Duchy of Legnica

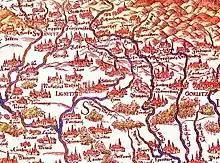
First geographical map of Lower Silesia (to south) by Martin Helwig, 1561

Piast state from 1329 onwards became a vassal of Bohemia, the political weakness of the duchy continued, caused by domestic conflicts between Bolesław's the Wastefull sons Wenceslaus and Louis the Fair strengthening the influences of the Bohemian monarchs. When in 1419 the Legnica branch of the Silesian Piasts became extinct with the death of Duke Wenceslaus II, the duchy was inherited by Duke Louis II of Brzeg. As Louis himself had no male heirs, Legnica was annexed as a ceased fief by the Bohemian king Sigismund in 1436. A long-standing dispute arose, as the late Duke Louis II had bequeathed his estates to the sons of his step-brother Duke Henry IX of Lubin –though without the consent of the Bohemian overlord. Eventually, in 1455 the duchy was inherited by Frederick I, the son of Louis' daughter Hedwig, who was officially enfeoffed by King Matthias Corvinus in 1469.